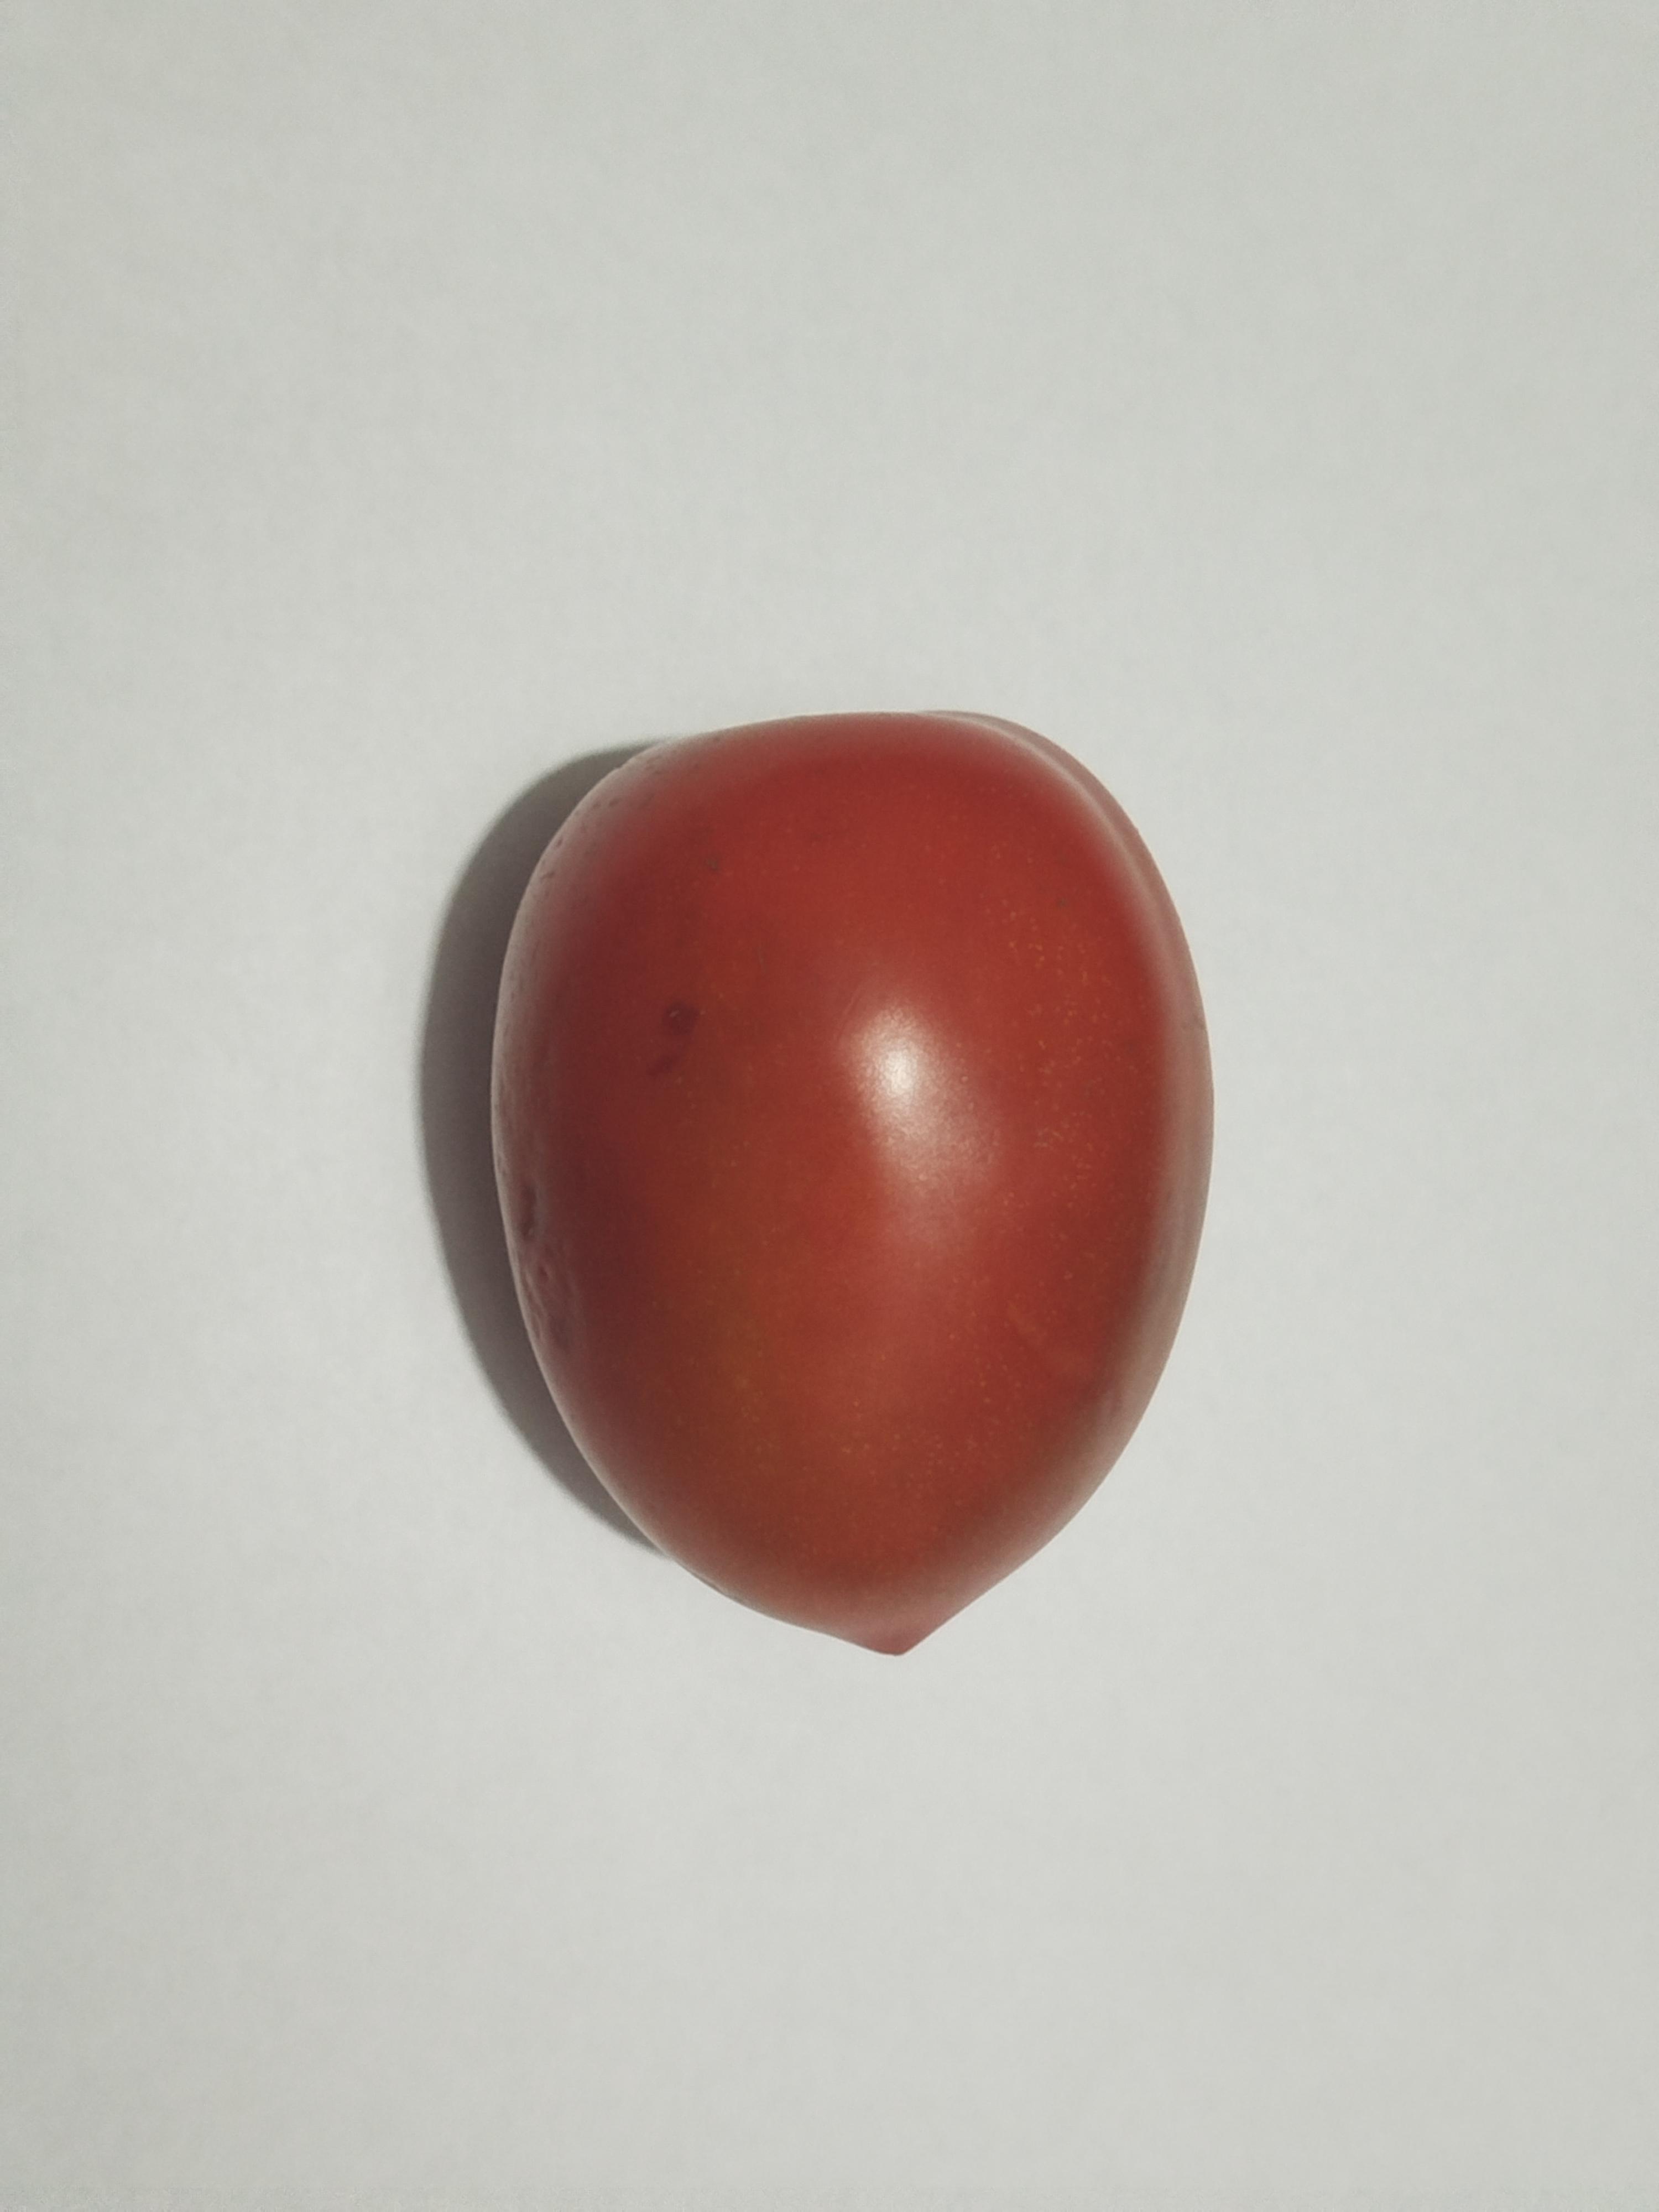
Label: Tomato